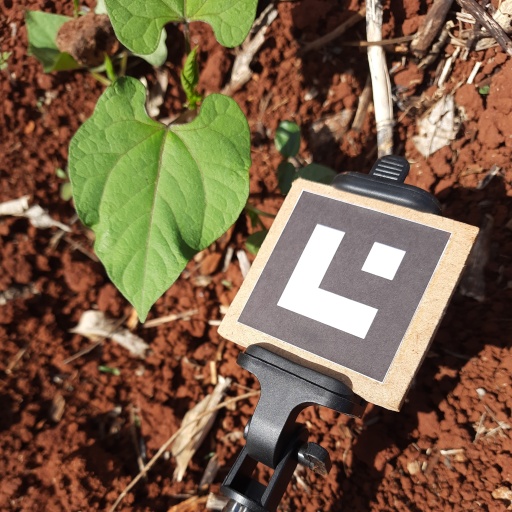
Observations: wavy surface, no eating holes, under sunlight